Matsukawa Station

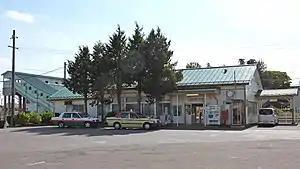
Matsukawa Station in May 2009

is a railway station in the city of Fukushima, Fukushima Prefecture, Japan operated by the East Japan Railway Company (JR East). It is also a freight depot for the Japan Freight Railway Company (JR Freight)